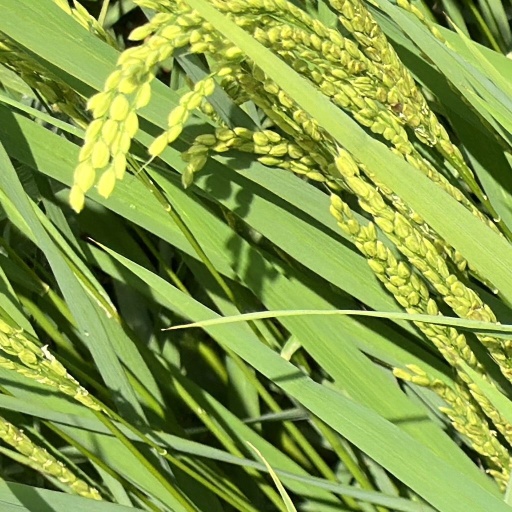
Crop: rice